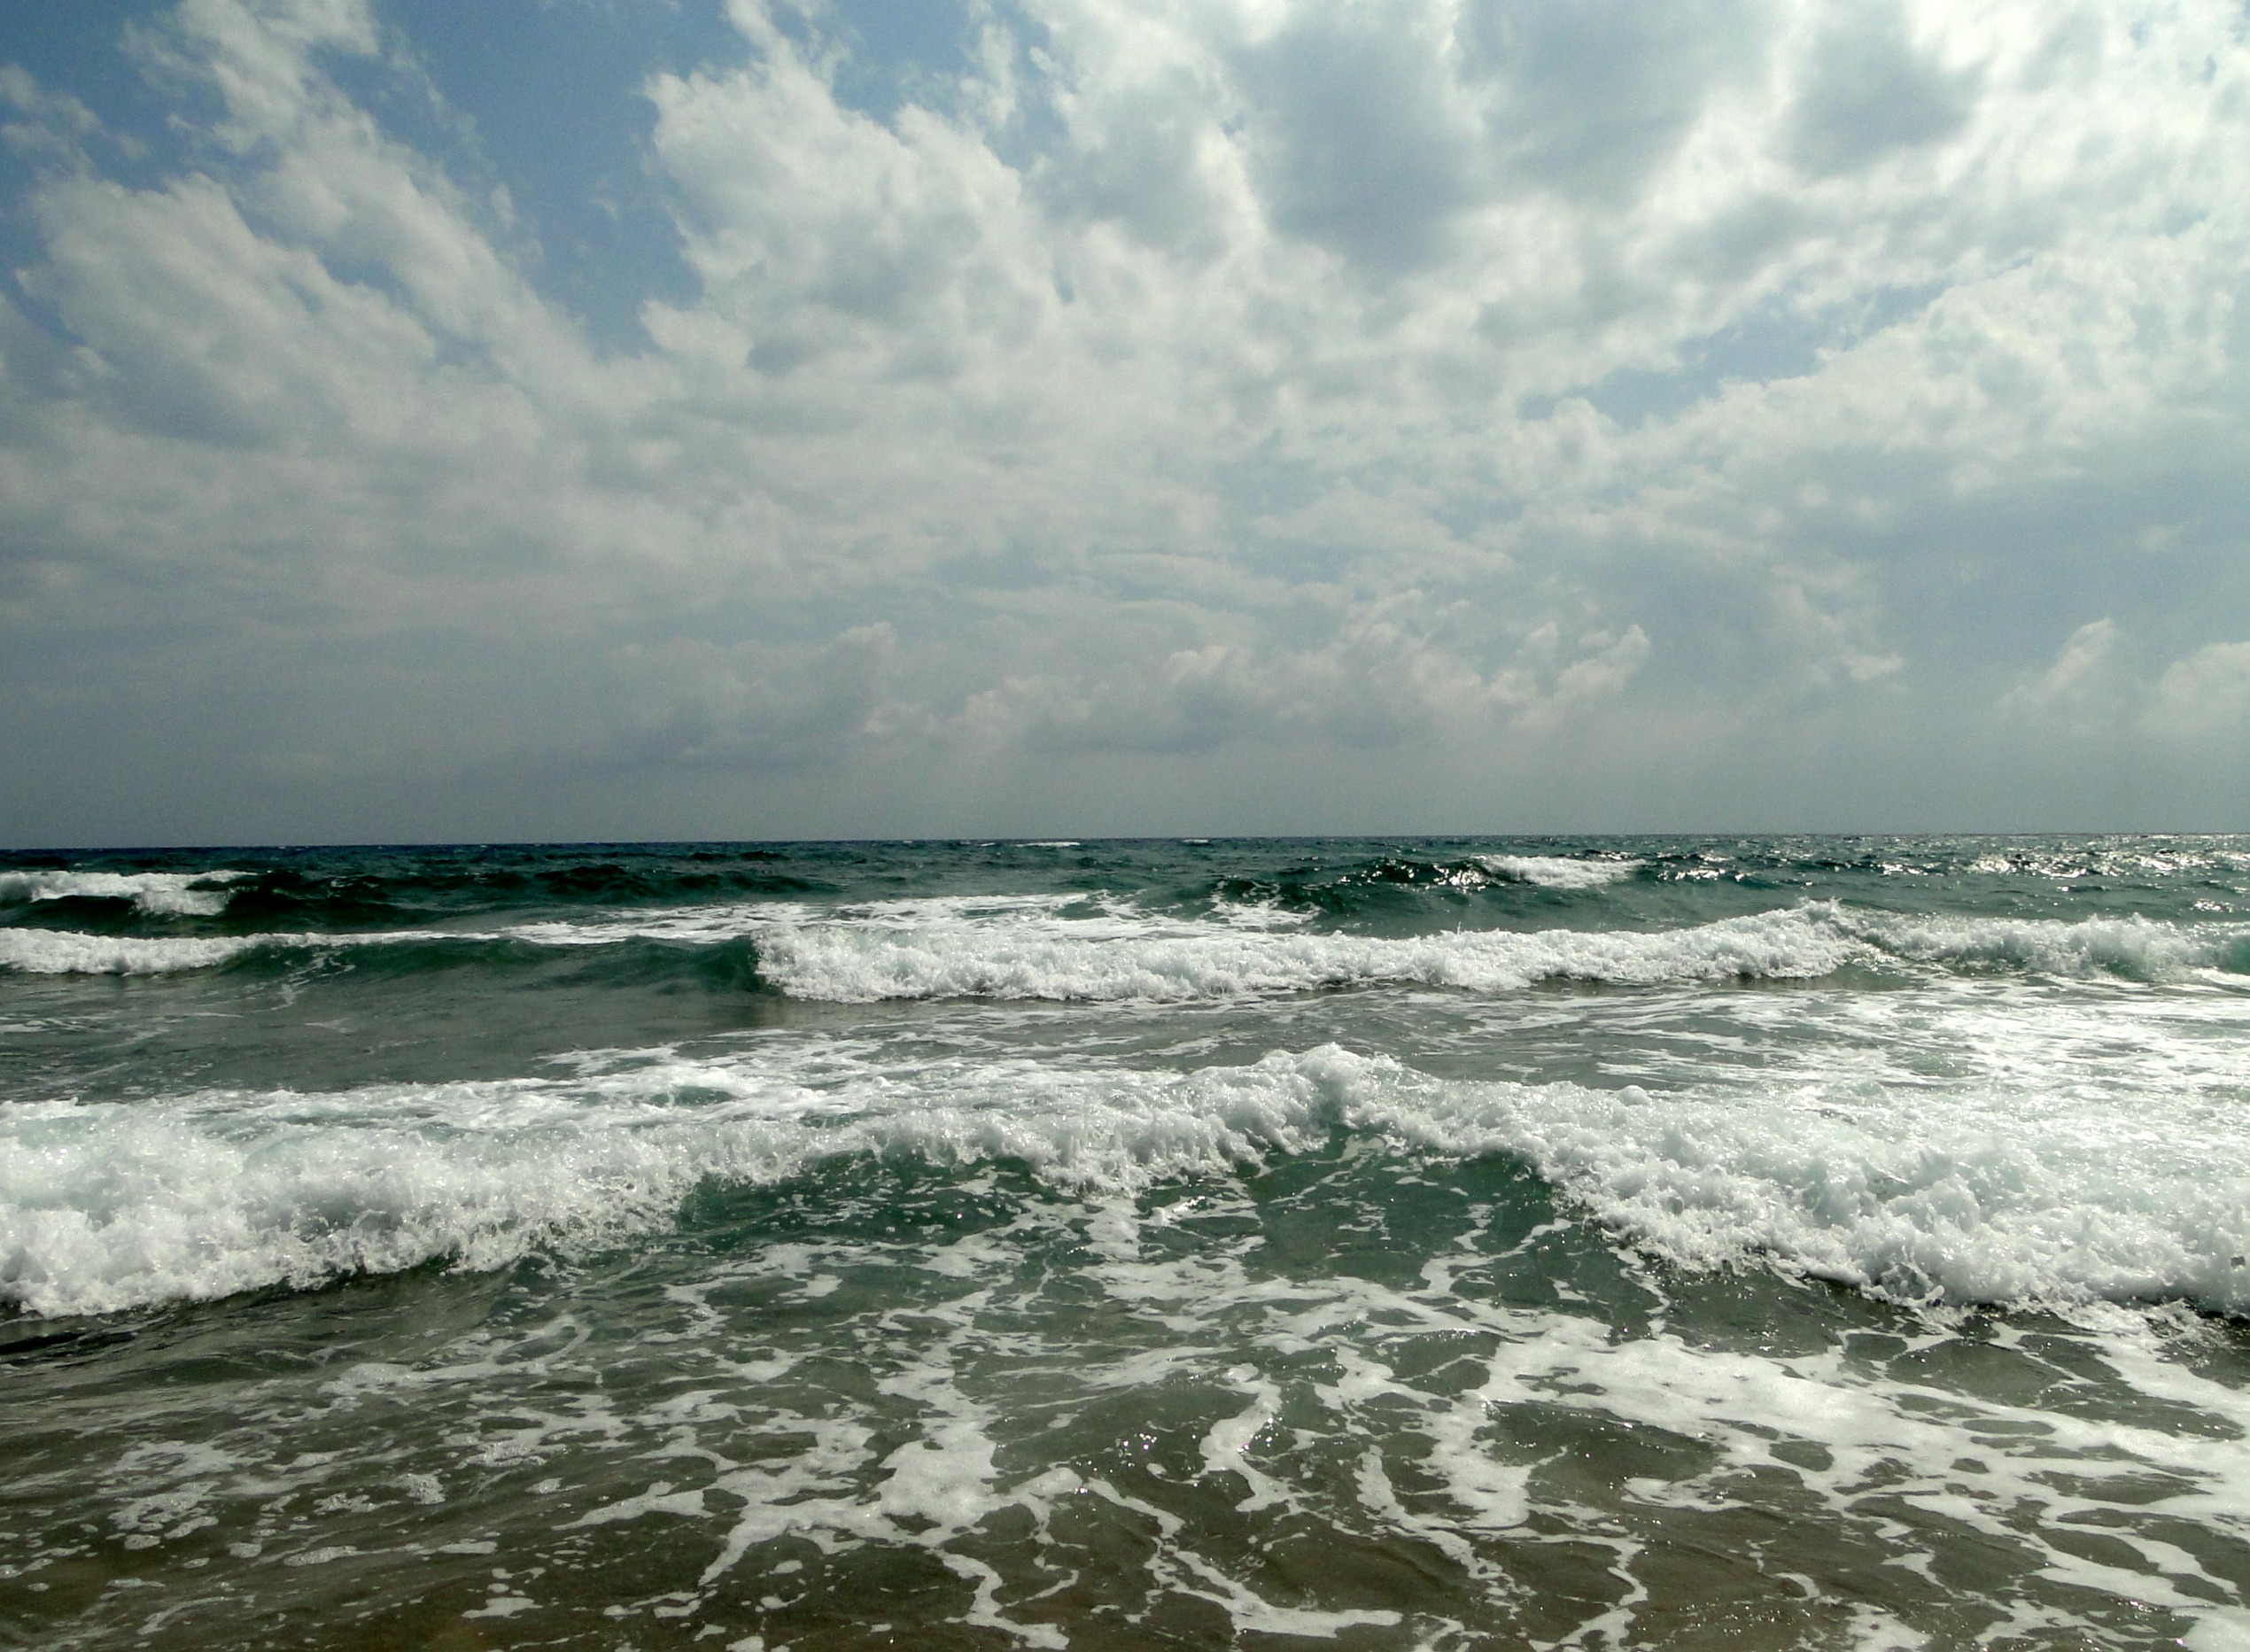
beach, sea, coast, water, nature, ocean, horizon, cloud, sky, shore, wave, wind, summer, travel, mediterranean, holiday, body of water, clouds, background, refreshment, tides, wind wave